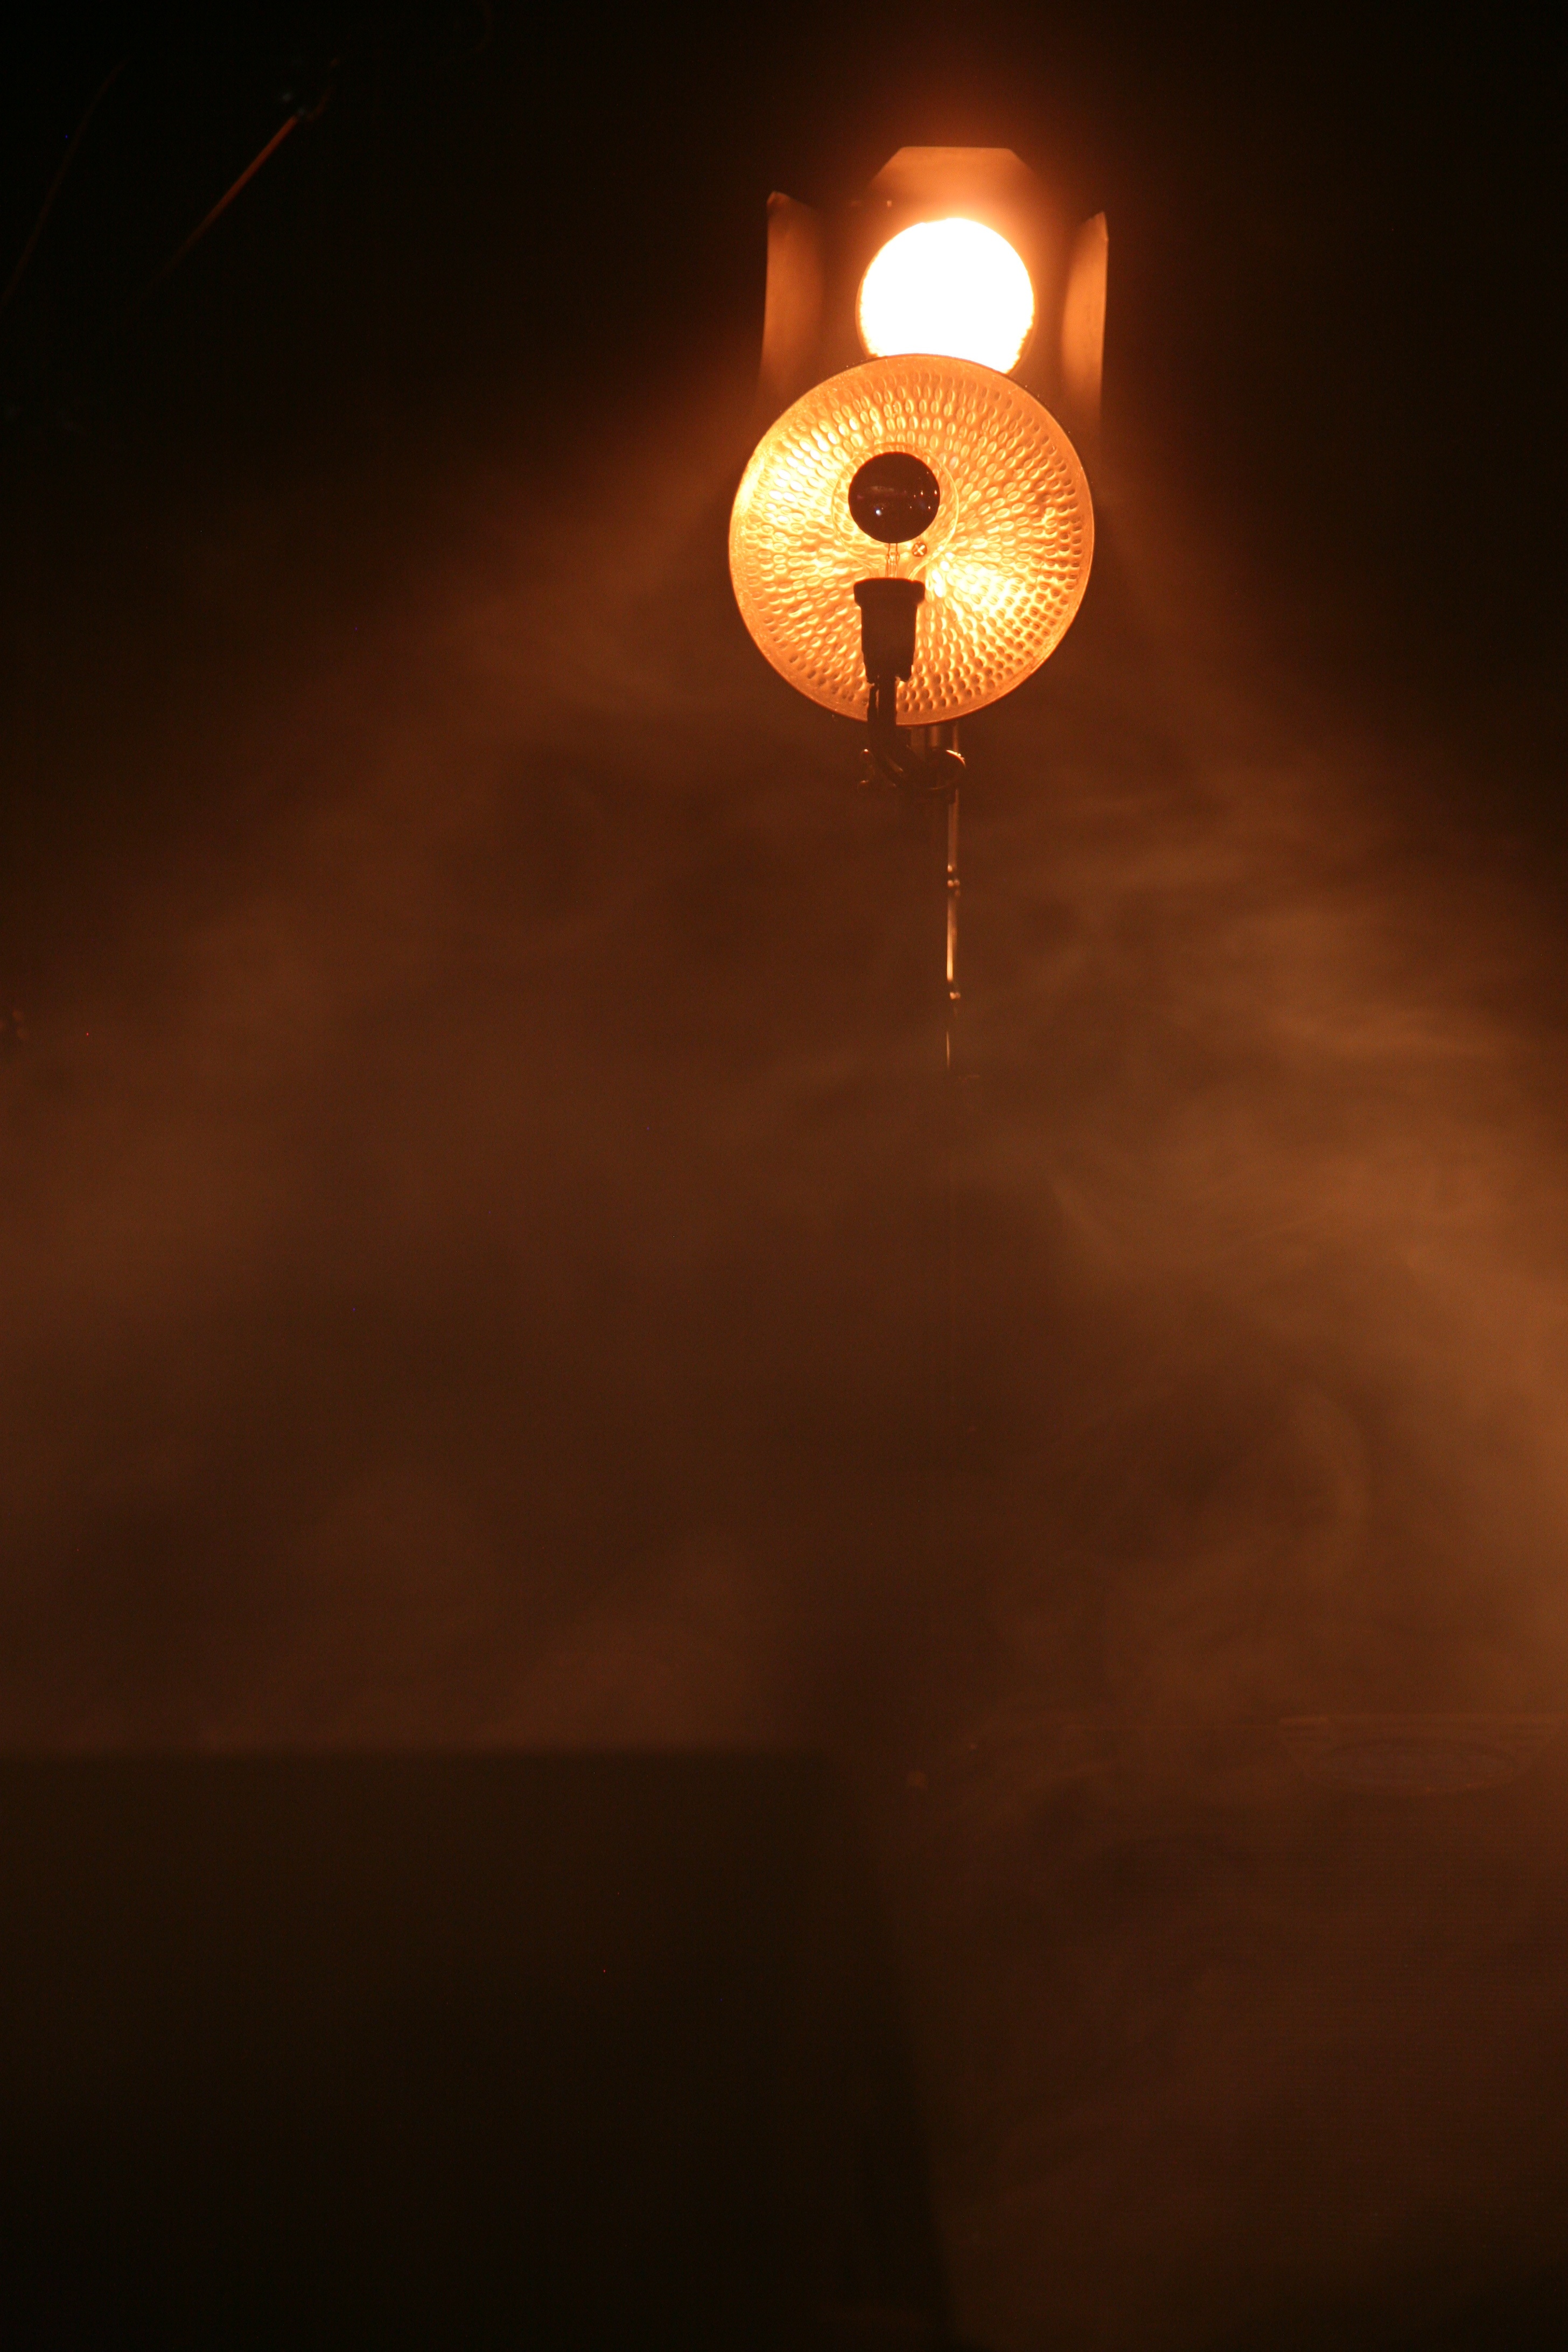
light, sunset, night, sunlight, concert, reflection, darkness, street light, lighting, light fixture, murat, jeanlouismurat, villierssurmarne, festivaldemarne, fredjimenez, stephanereynaud, brunoclavaizolle, macro photography, incandescent light bulb